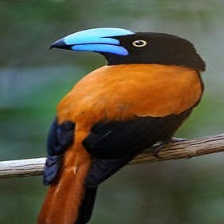
Species: HELMET VANGA
Scientific name: EURYCEROS PREVOSTII